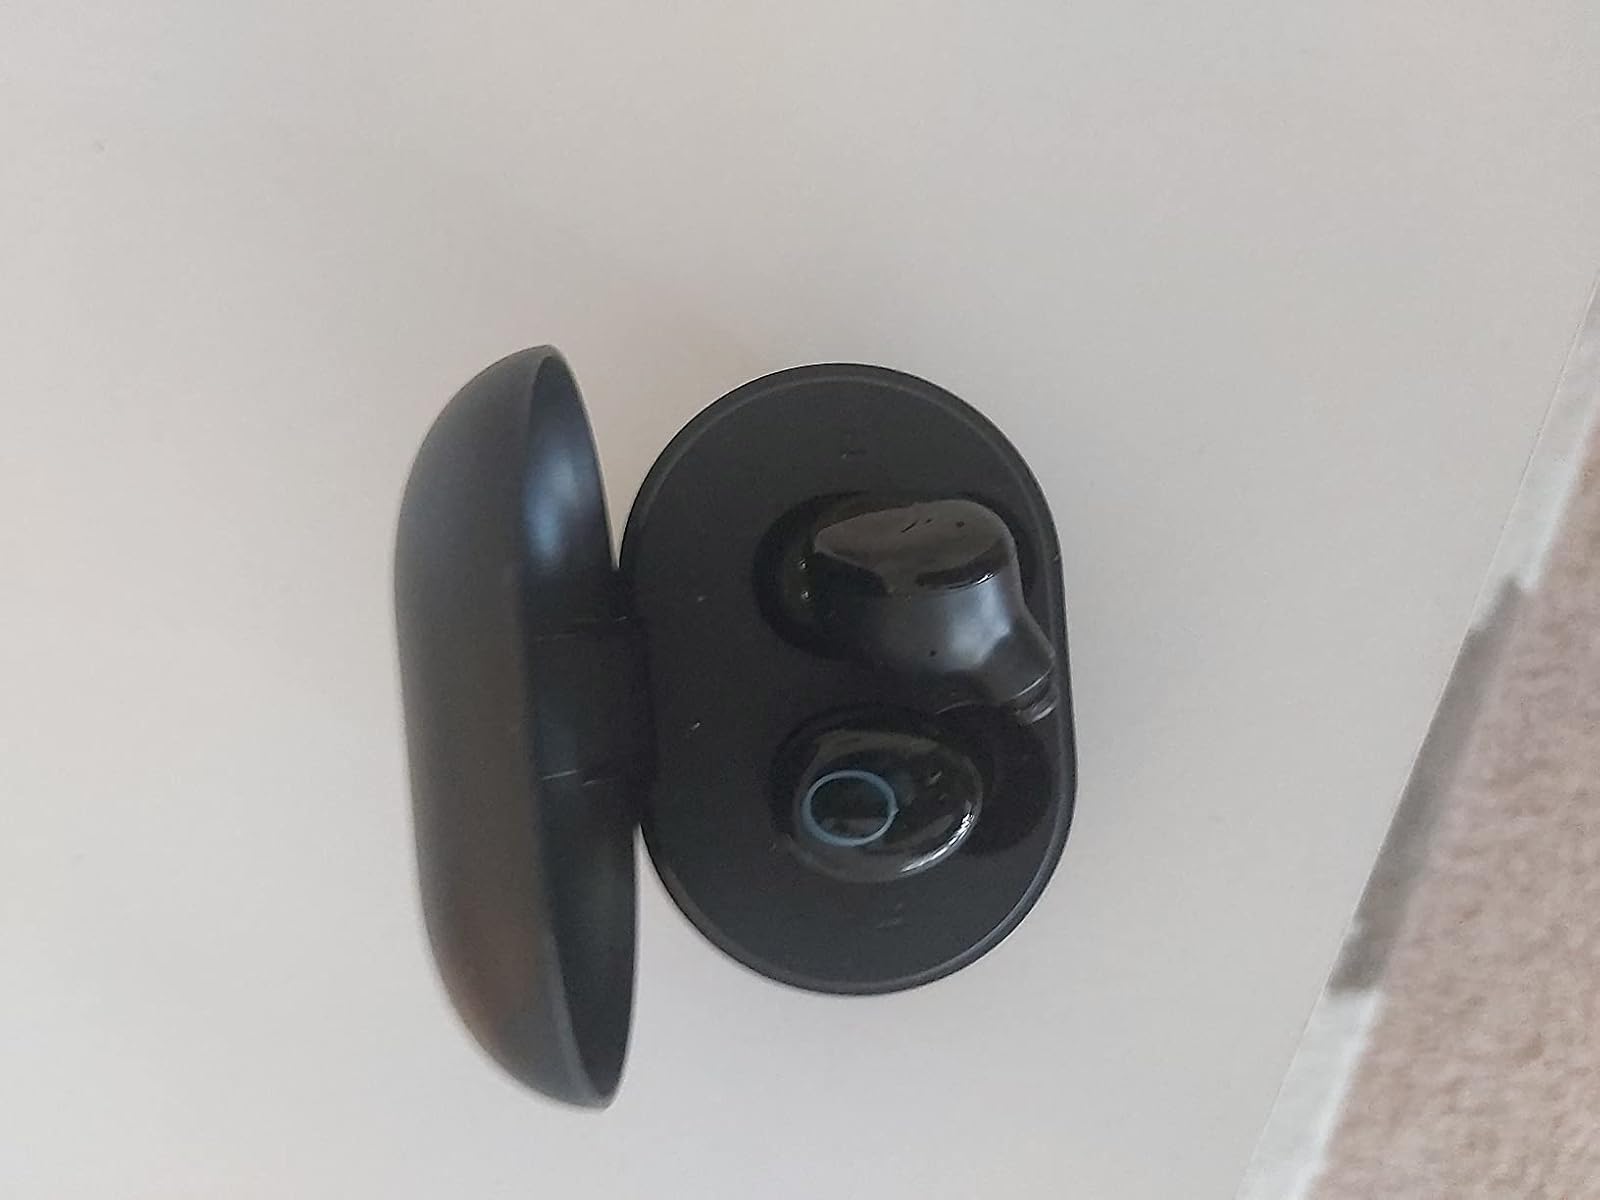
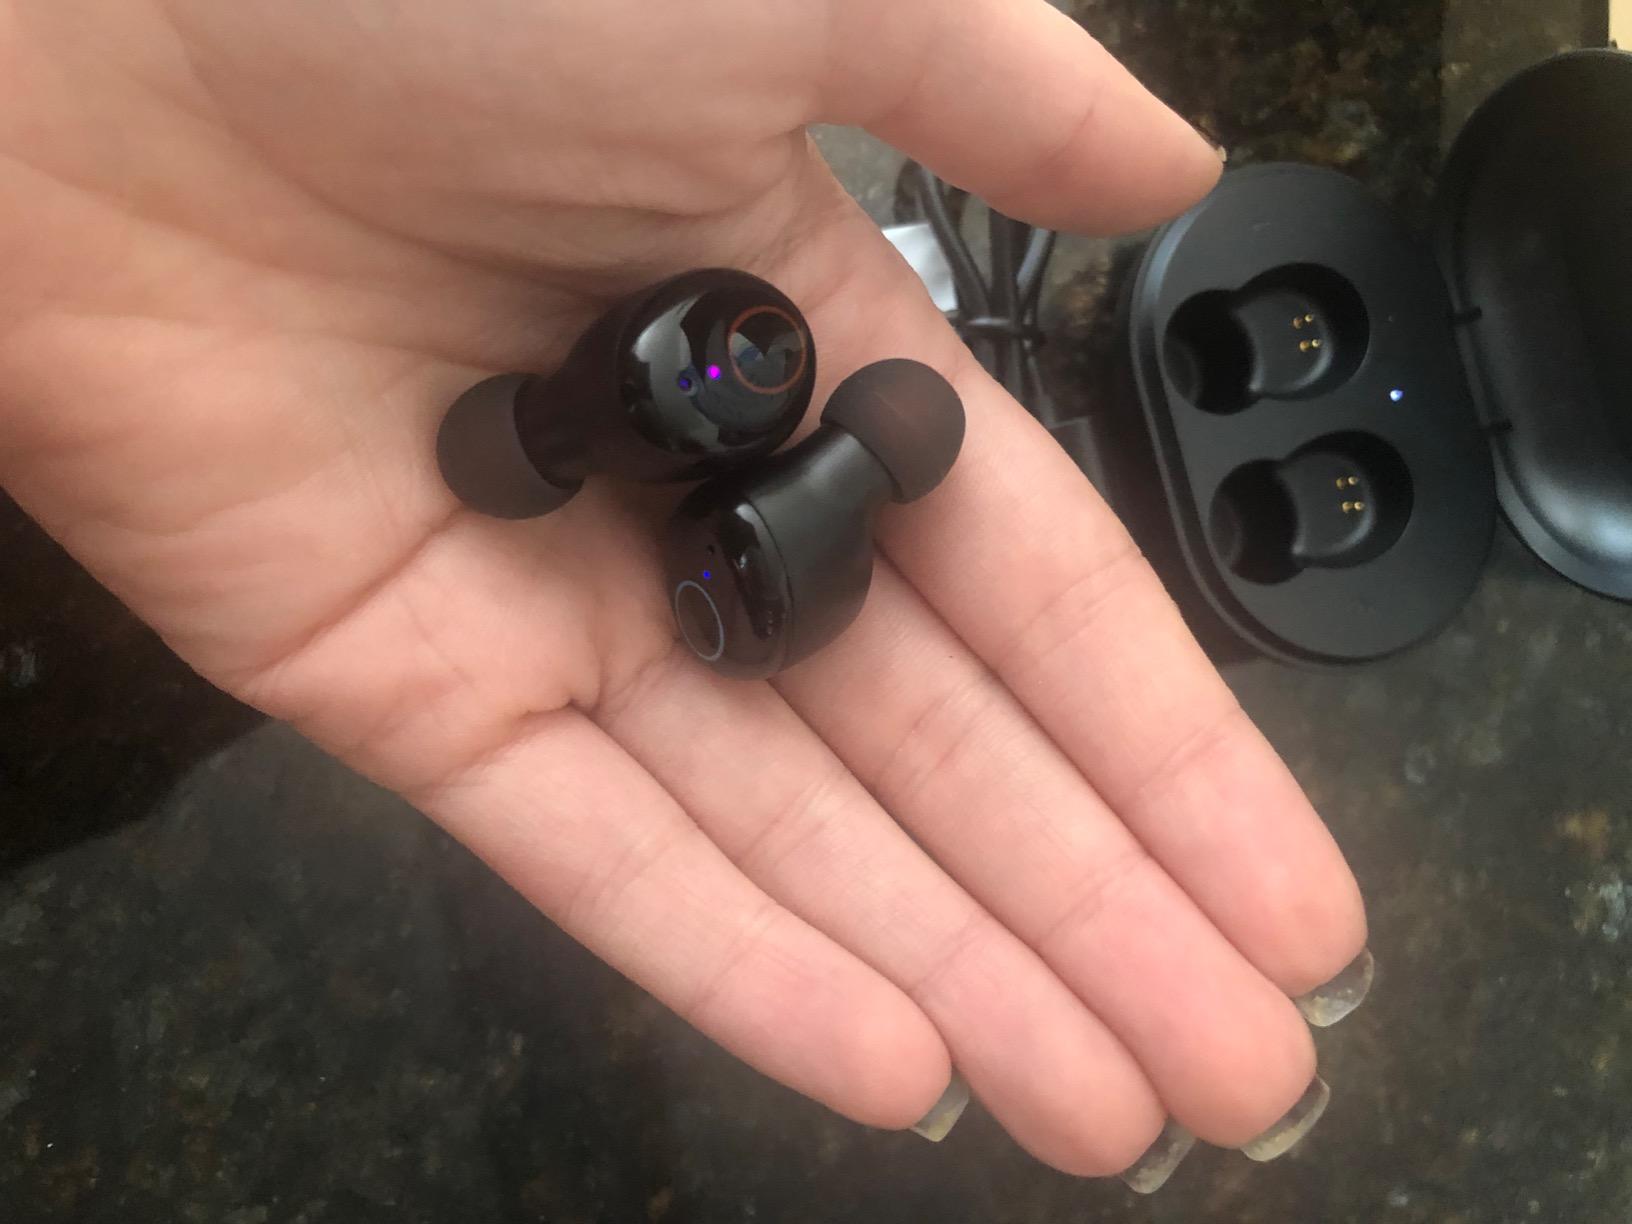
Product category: earbuds
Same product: yes